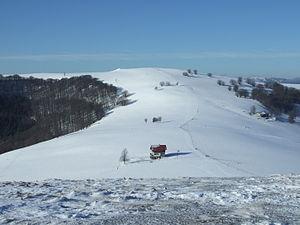
Le sommet du Rossberg, le refuge du Ski Club Mulhousien et le refuge du Ski Club Rossberg(centre), à la Waldmatt.
Le Rossberg désigne à la fois un sommet culminant à 1 191 m d'altitude et un petit massif relativement bien individualisé, à l'extrémité sud-est du massif des Vosges, entre Thann et Masevaux dans le Haut-Rhin.
Le sentier de grande randonnée 532 est comme le GR 53 et le GR 531 un parcours majoritairement alsacien parmi les sept GR du Massif des Vosges. Contrairement aux deux autres, il fait une très brève incursion dans les pays de Bitche, Phalsbourg et Dabo dans le département de la Moselle en Lorraine et finit sa course pour les derniers kilomètres dans le Territoire de Belfort. Le GR 532 part de Wœrth dans le Bas-Rhin pour se terminer à Belfort même. Son balisage est un rectangle jaune.
Wegscheid est une commune française située dans le département du Haut-Rhin, en région Grand Est.